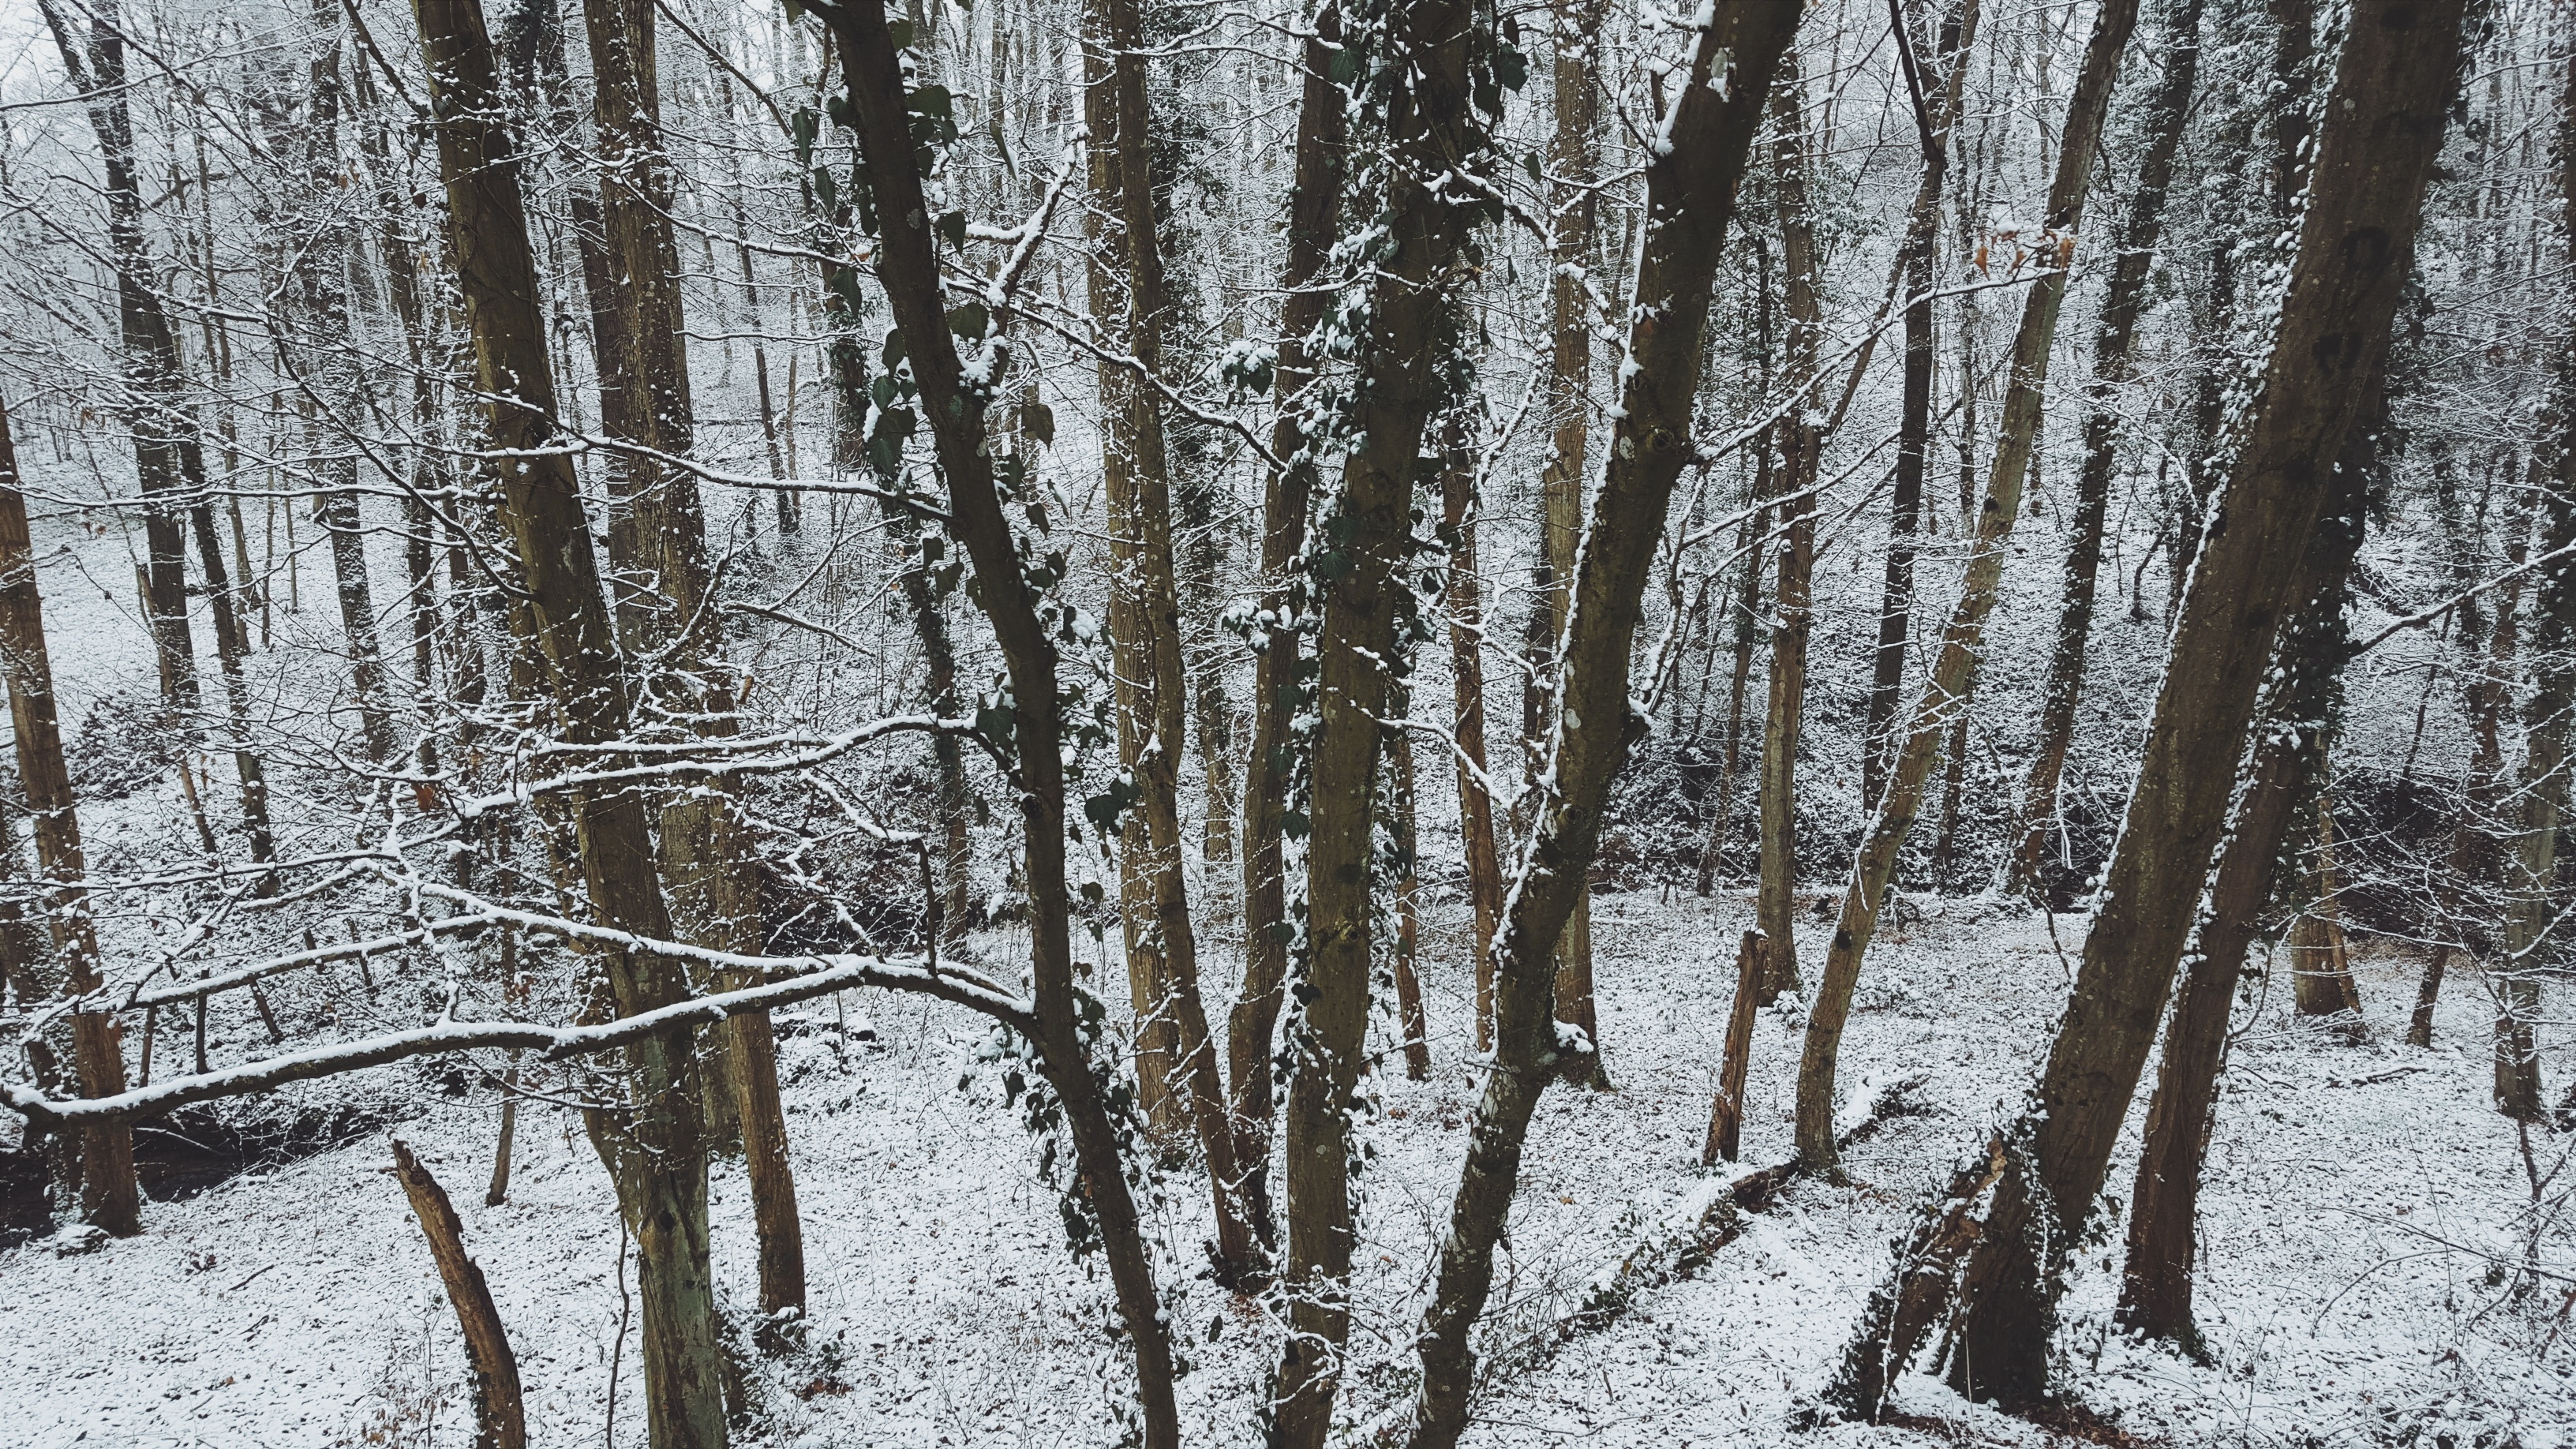
tree, forest, branch, snow, winter, plant, frost, ice, birch, weather, season, woodland, habitat, ecosystem, freezing, natural environment, woody plant